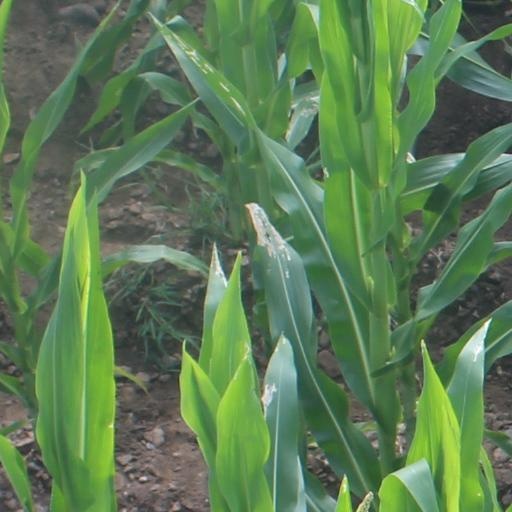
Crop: maize; corn